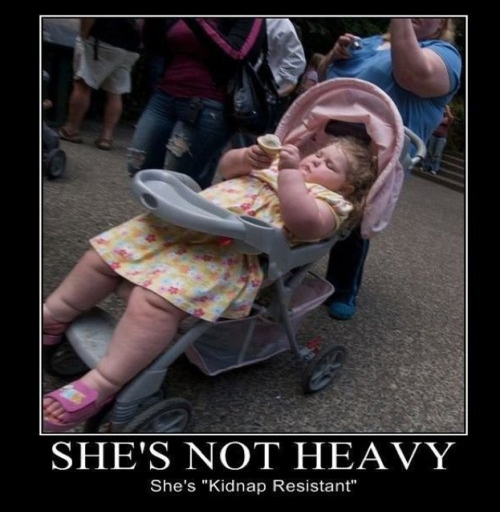
there should be a law against letting a child get this big !